Music of Spain

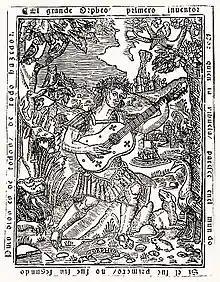
Orpheus playing the vihuela. Frontispiece from the famous work "El maestro" by Luis de Milán, 1536.

In the early Renaissance, Mateo Flecha el Viejo and the Castilian dramatist Juan del Encina ranked among the main composers in the post-Ars Nova period. Renaissance song books included the Cancionero de Palacio, the Cancionero de Medinaceli, the Cancionero de Upsala (kept in Carolina Rediviva library), the Cancionero de la Colombina, and the later Cancionero de la Sablonara. The organist Antonio de Cabezón stands out for his keyboard compositions and mastery.